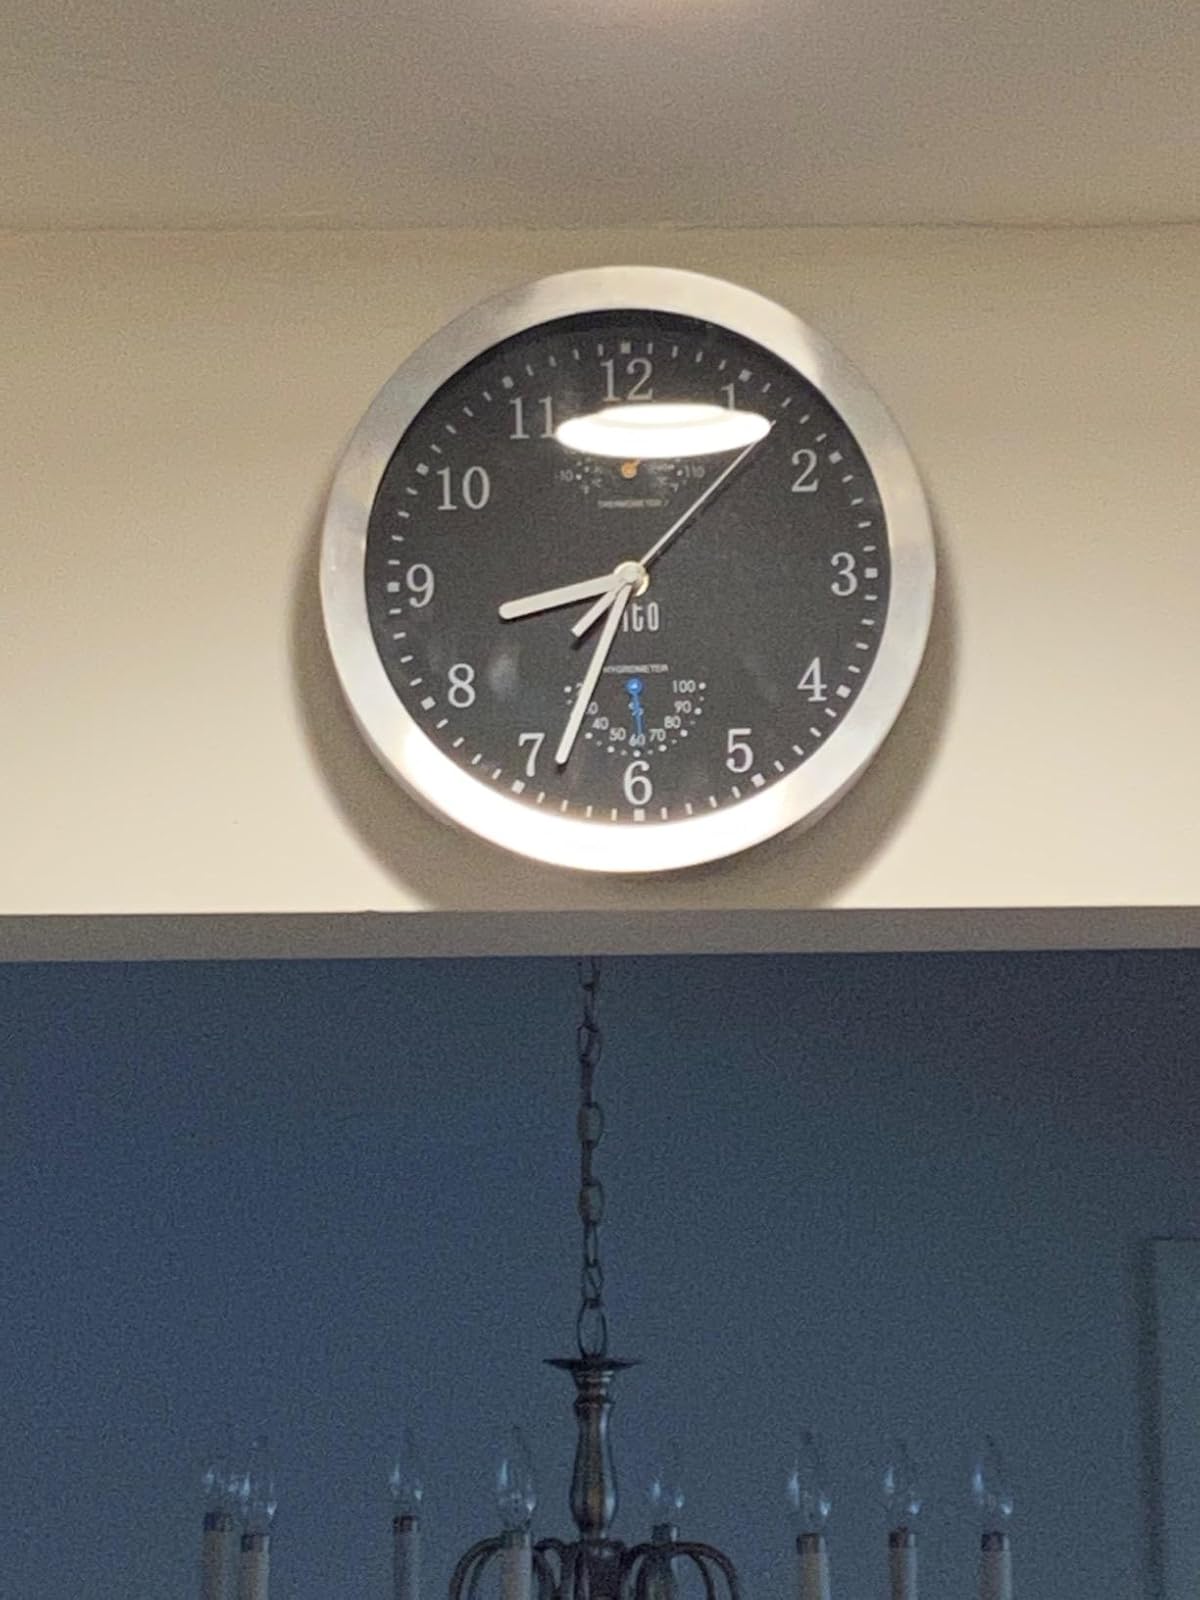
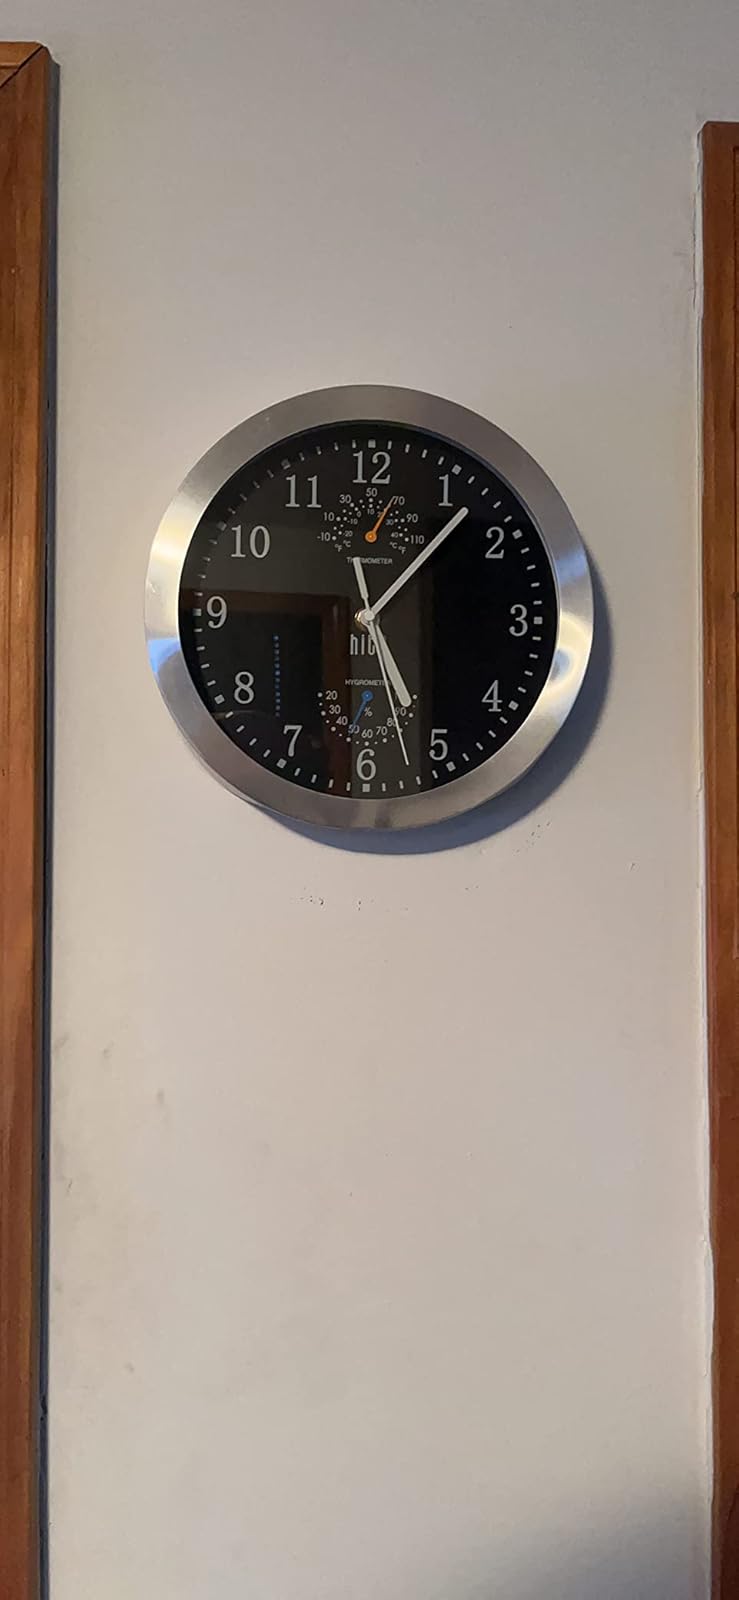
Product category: clock
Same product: yes